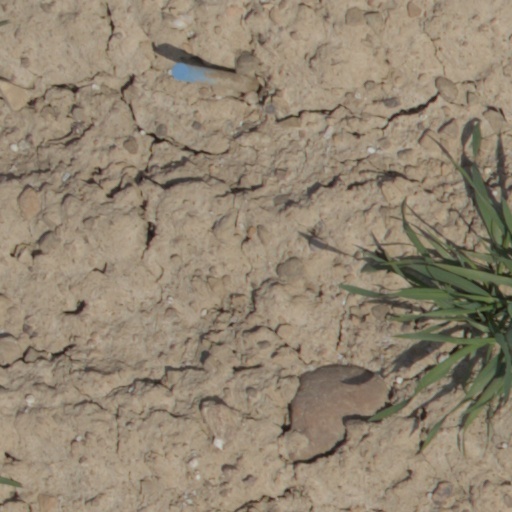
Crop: wheat